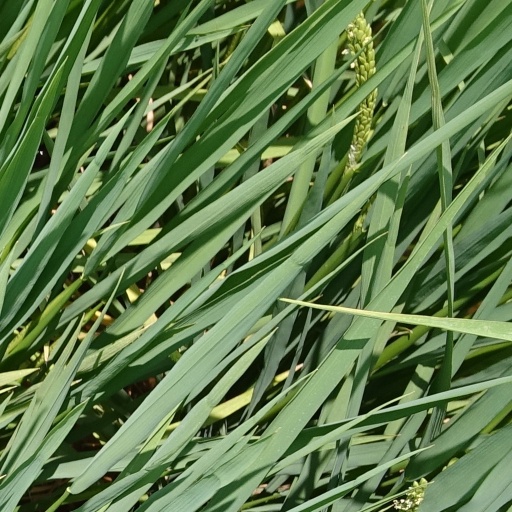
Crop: rice